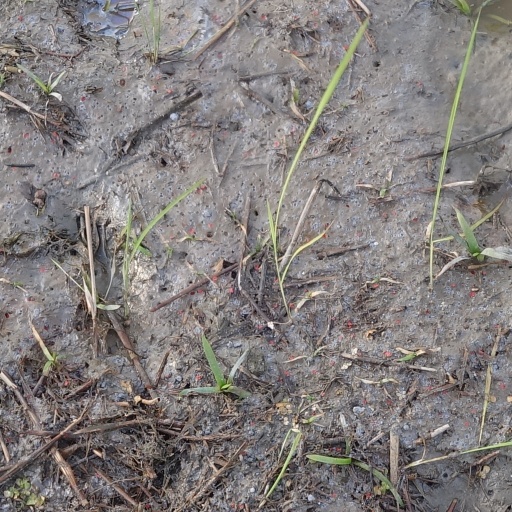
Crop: rice